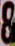
Number: 8